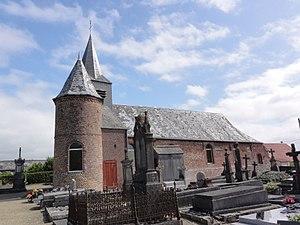
Froidestrées (Aisne) église, latéral
Froidestrées est une commune française située dans le département de l'Aisne, en région Hauts-de-France.